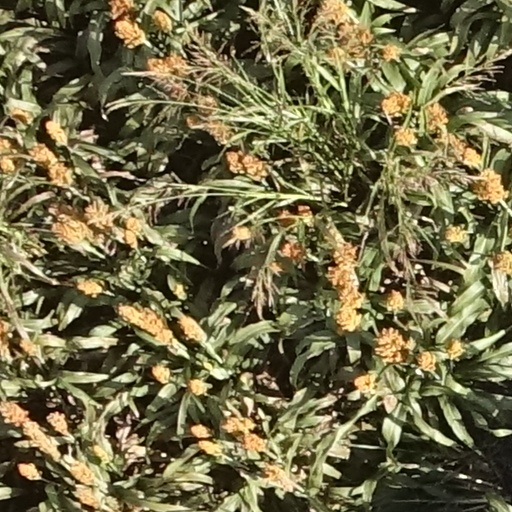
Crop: sorghum